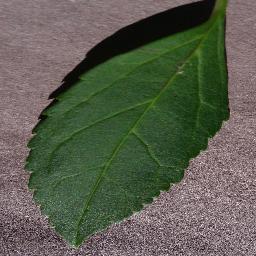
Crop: cherry
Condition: (including_sour)_healthy